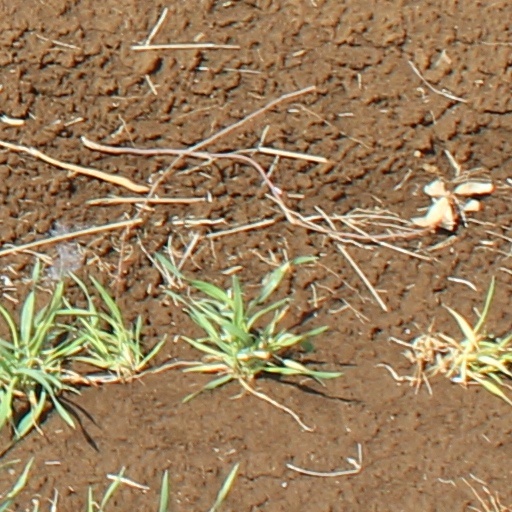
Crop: wheat